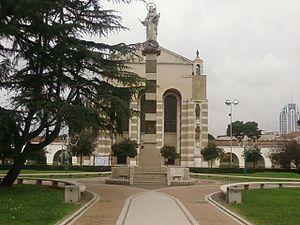
La cathédrale de Latina est une église catholique romaine de Latina, en Italie. Il s'agit de la cathédrale du diocèse de Latina-Terracina-Sezze-Priverno.
Le diocèse de Latina-Terracina-Sezze-Priverno est un diocèse de l'Église catholique en Italie sous exemption et appartenant à la région ecclésiastique du Latium.
La liste suivante recense les cathédrales en Italie.